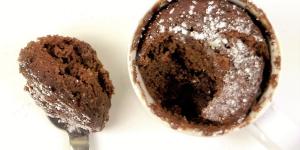
mug cake de nutella